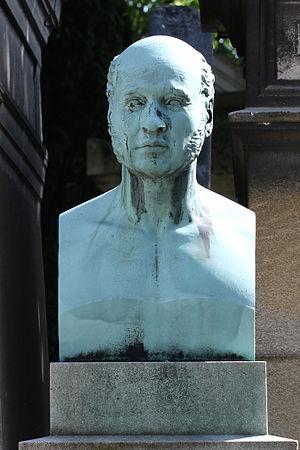
Buste de face
En plus de deux cent trente ans d'histoire, les Écoles d'Arts et Métiers, devenues aujourd'hui Arts et Métiers ParisTech ont formé plus de cent mille étudiants, dont trente mille en vie, qui se retrouvent dans la société des ingénieurs Arts et Métiers. Nombre de ces gadzarts sont devenus célèbres, dans des domaines d'activités très variés en France et dans le monde entier. En voici une liste non exhaustive.
Henri-Prudence Gambey, né à Troyes le 8 octobre 1787 et mort à Paris le 28 janvier 1847, est un inventeur français, fabricant d'instruments à précision.